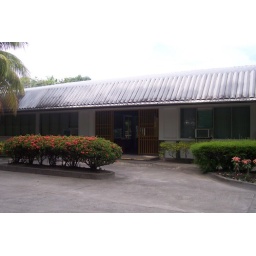
The left portion of the building is the RTC Admin office and the right portion is occupied by the Negros Occ. Provincial office